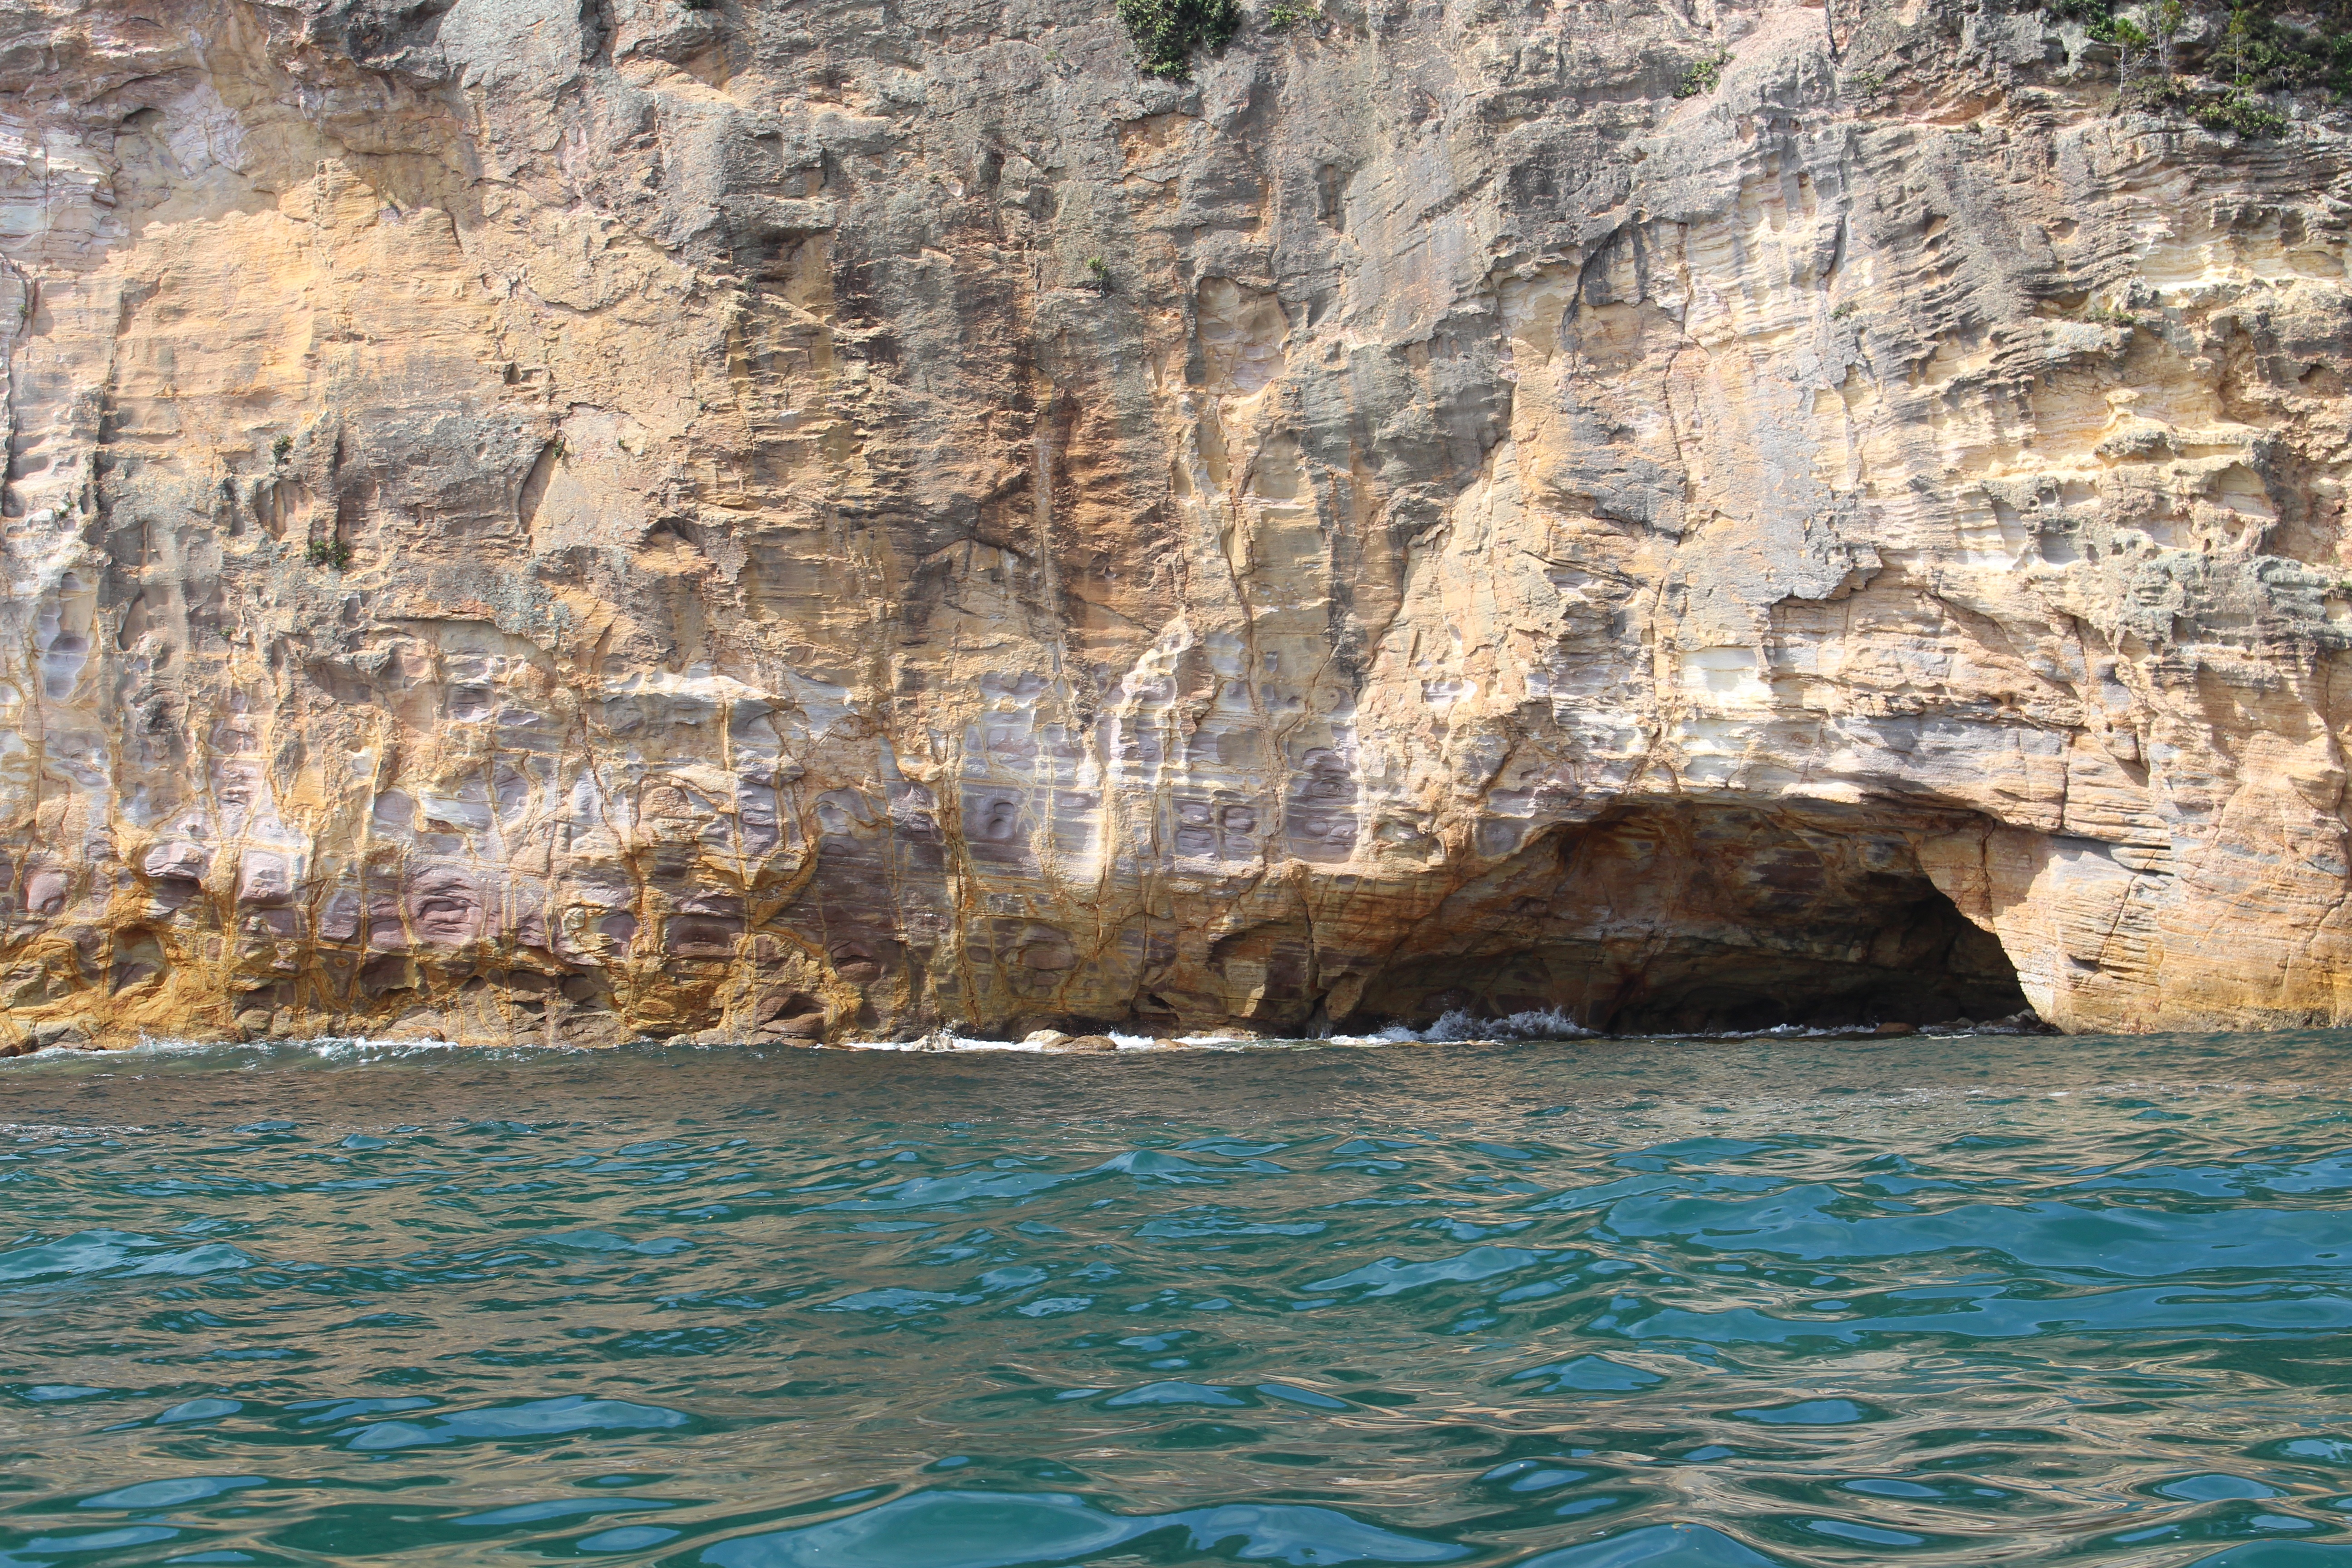
landscape, sea, coast, water, nature, rock, structure, old, stone, travel, formation, cliff, cave, green, reflection, splash, holiday, bay, blue, steep, tourism, terrain, rocks, geology, turquoise, boulders, new zealand, reflections, mirroring, cape, wadi, form, water surface, landform, steinig, north island, natural stones, sea cave, schroff, whitianga, narnia, mation, geographical feature